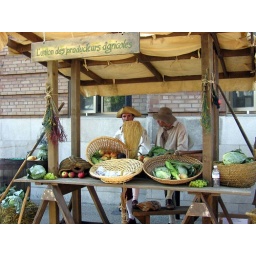
An example of a farmers market stall as it would be like in the 18th century. Minus the water bottle.